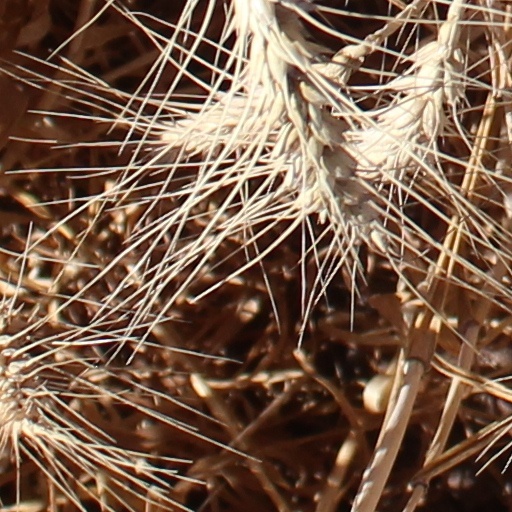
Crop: wheat